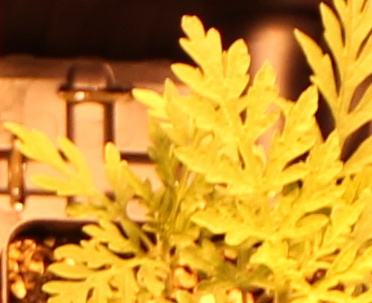
Label: Ragweed